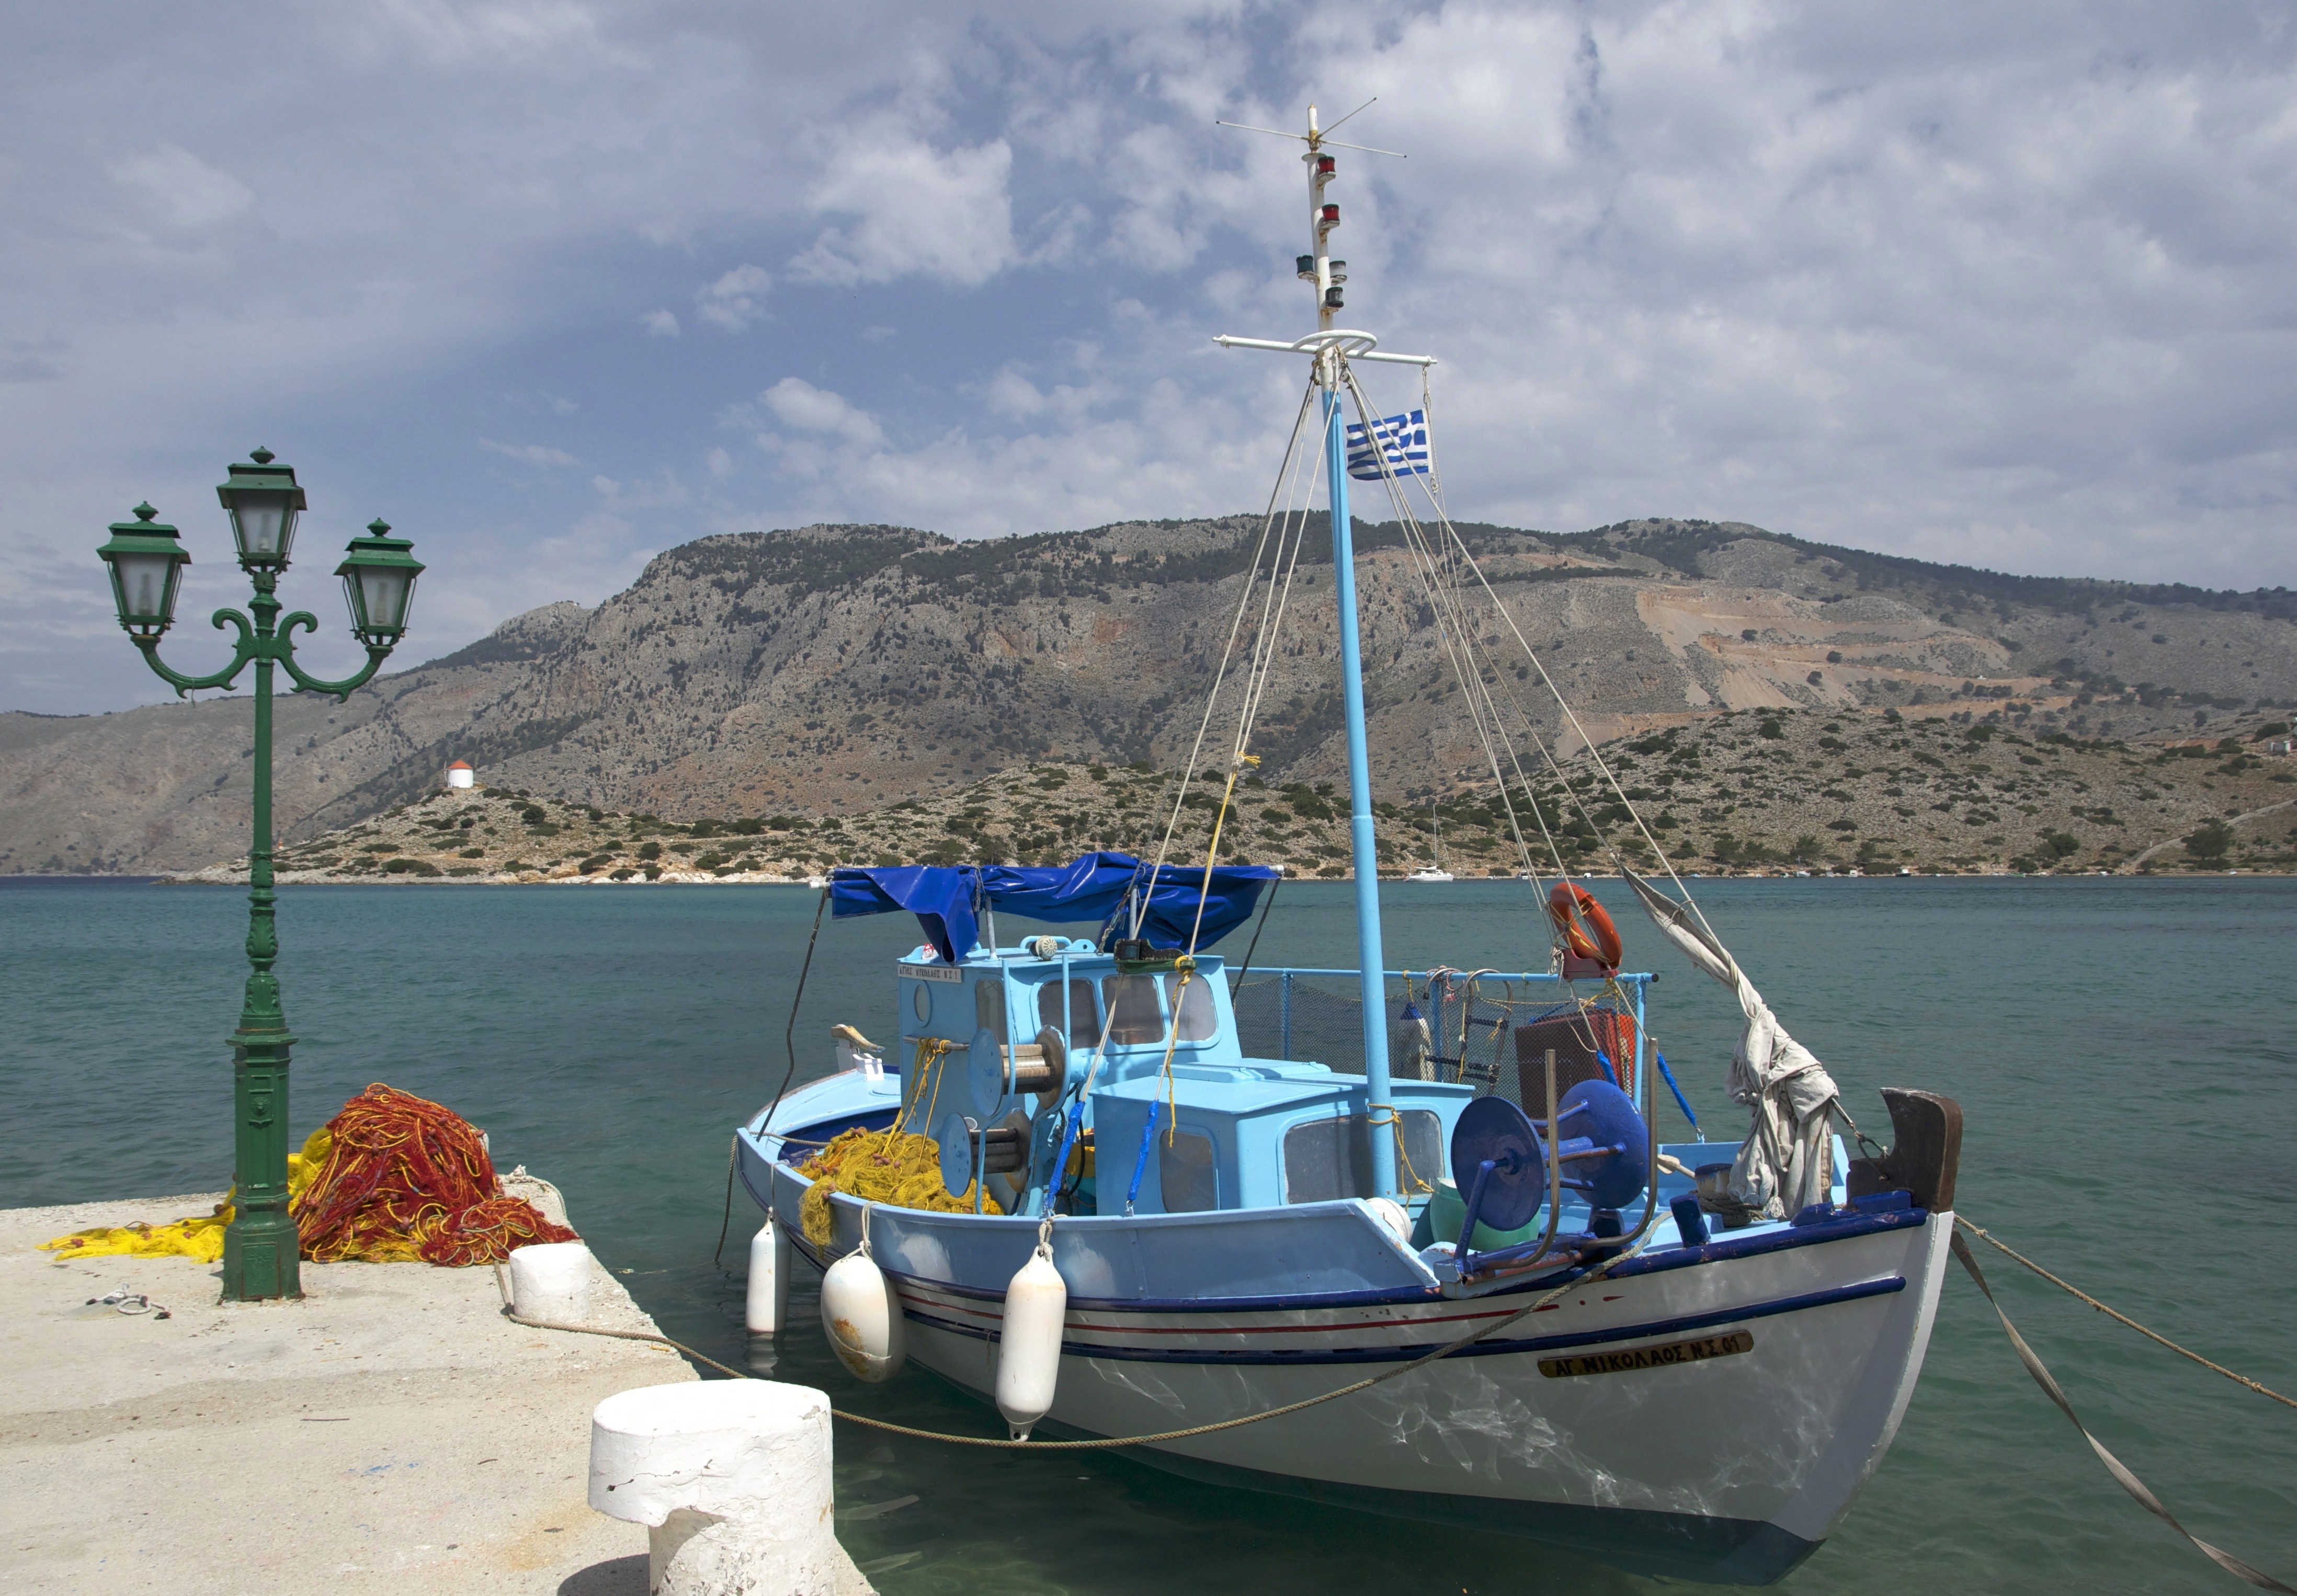
landscape, sea, coast, water, nature, dock, sky, boat, ship, vehicle, scenic, mast, sailing, bay, harbor, port, sailboat, fishing boat, outside, clouds, boating, mountains, sail, greece, watercraft, fishing vessel, symi